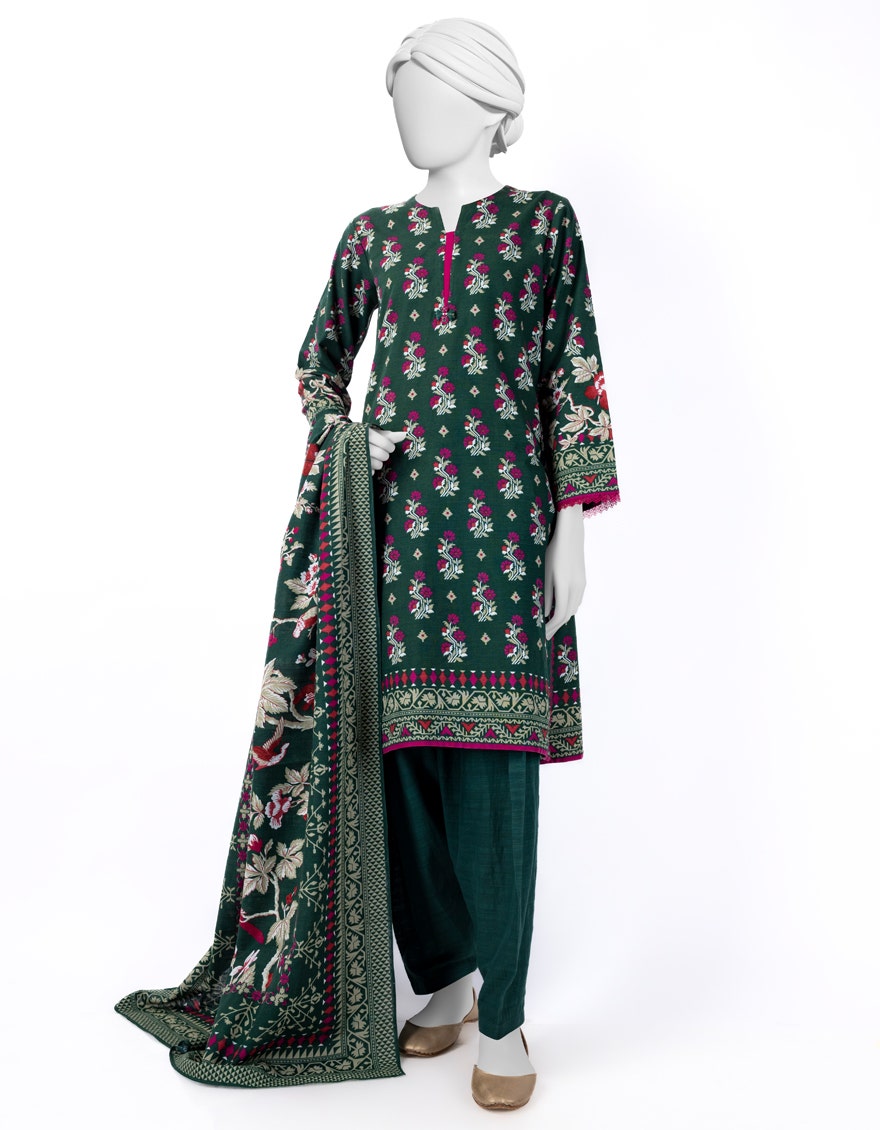
dark green multi embroidered salwar suit